Petroleum industry in Nigeria

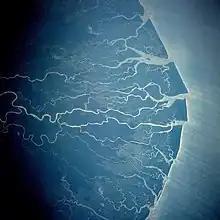
Satellite image of Niger Delta

As of 2000, oil and gas exports accounted for more than 98% of export earnings and about 83% of federal government revenue, as well as generating more than 14% of its GDP. It also provides 95% of foreign exchange earnings, and about 65% of government budgetary revenues.